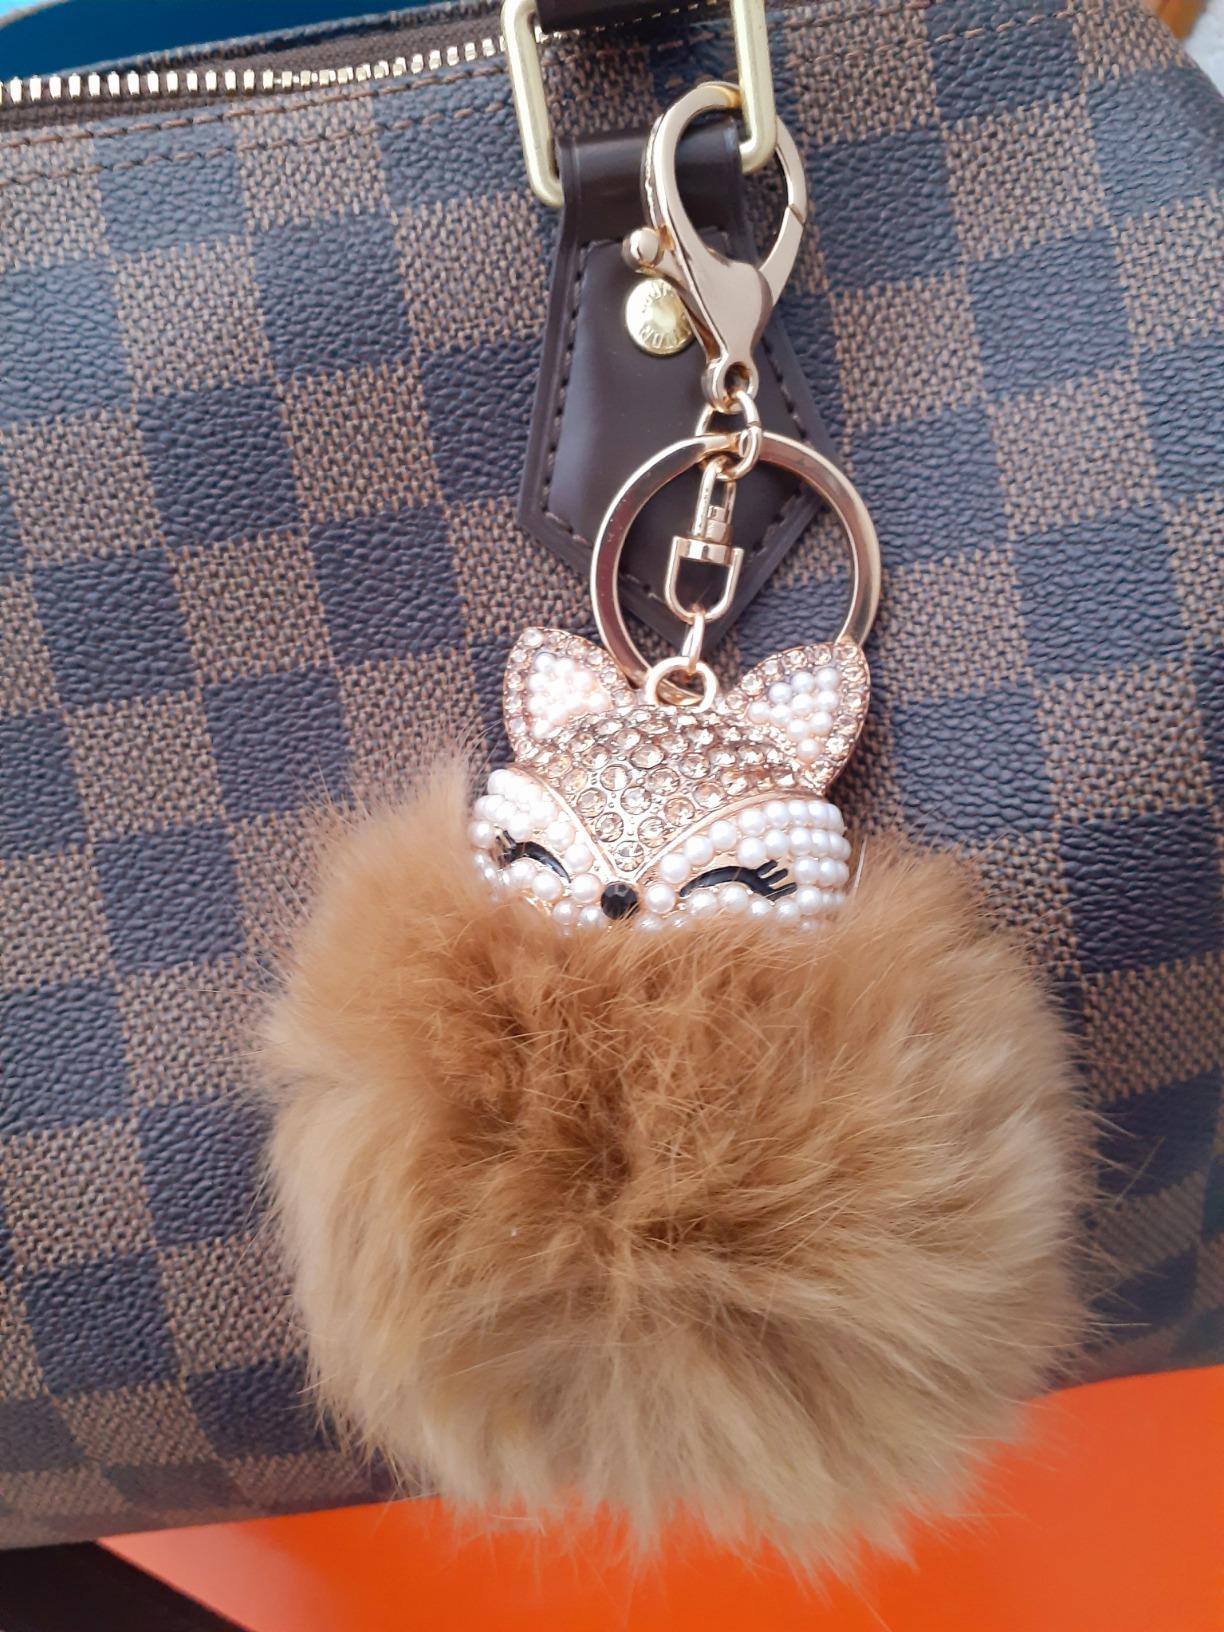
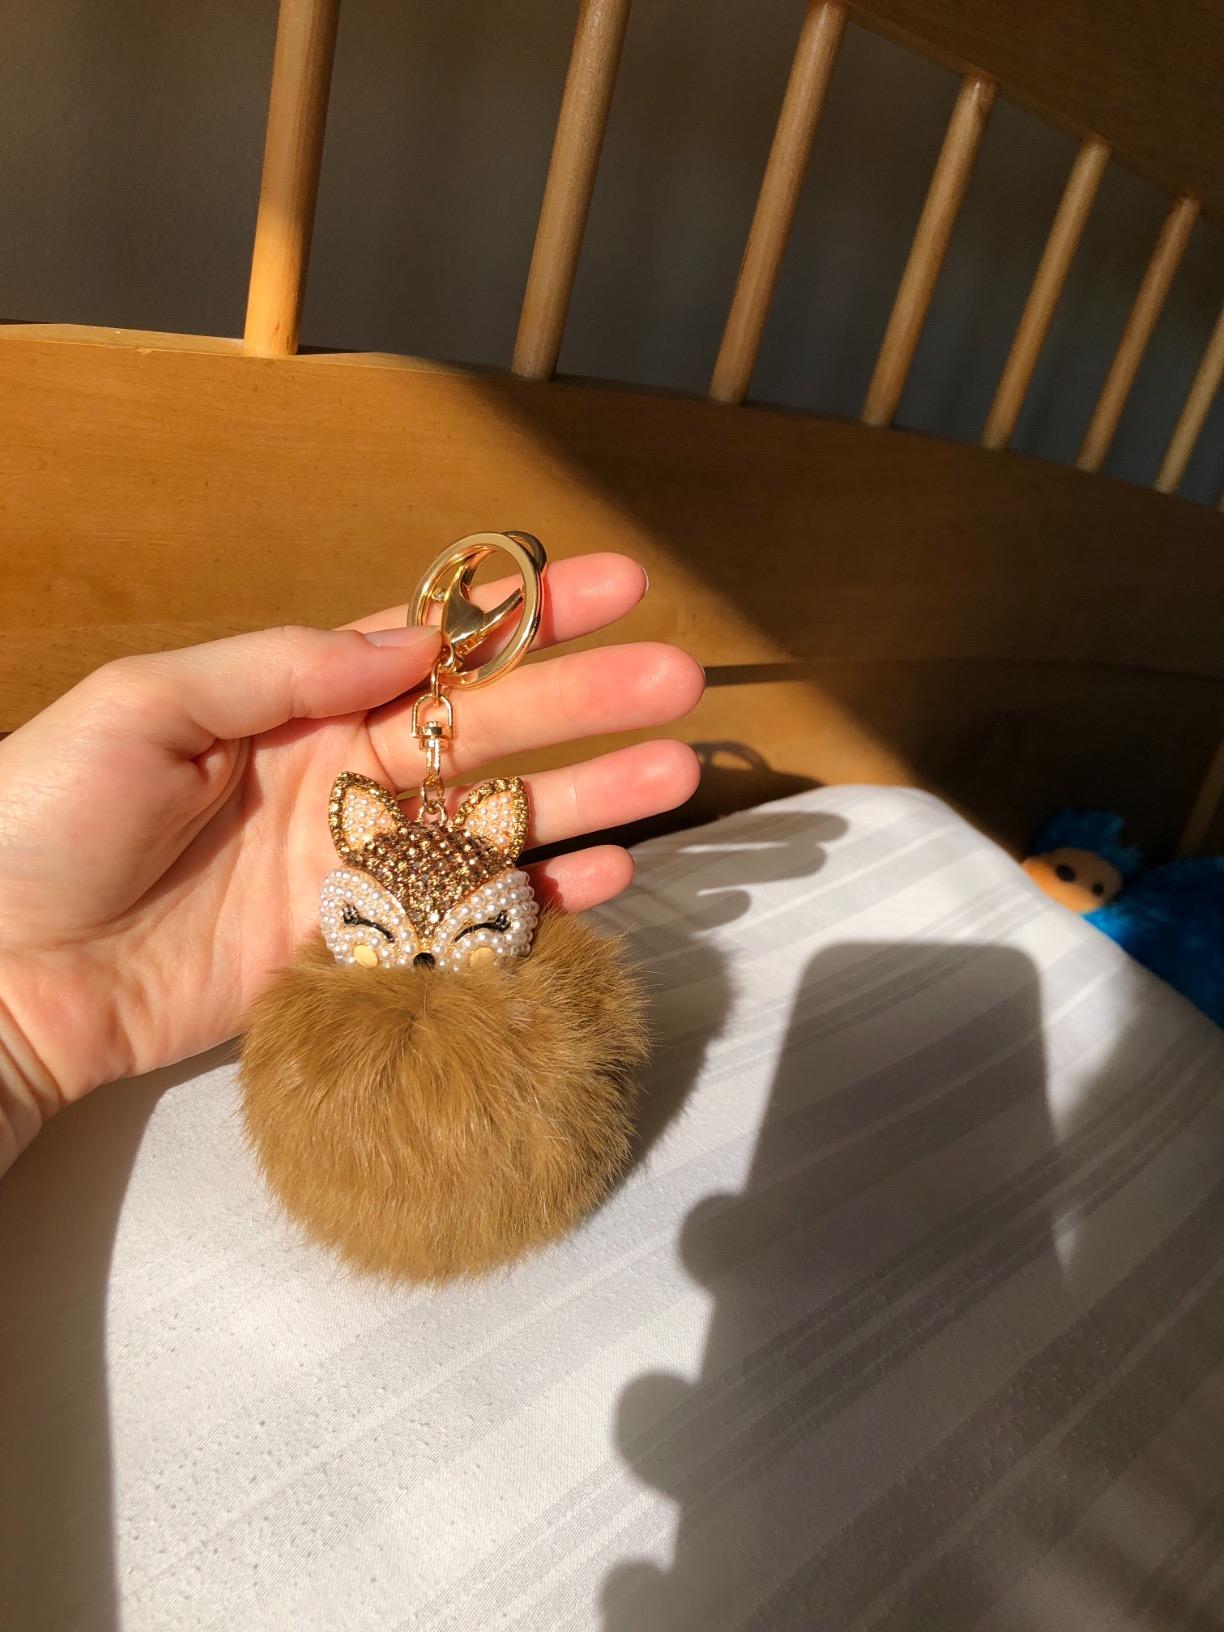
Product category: accessories_keychain
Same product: yes